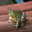
Label: frog